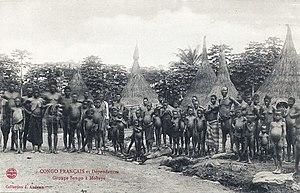
Groupe Sango à Mobaye (Haut Oubanghi). Collection J. Audema. Phot. A.B. &amp
Les Sango sont une population vivant en République centrafricaine sur les rives de l'Oubangui.